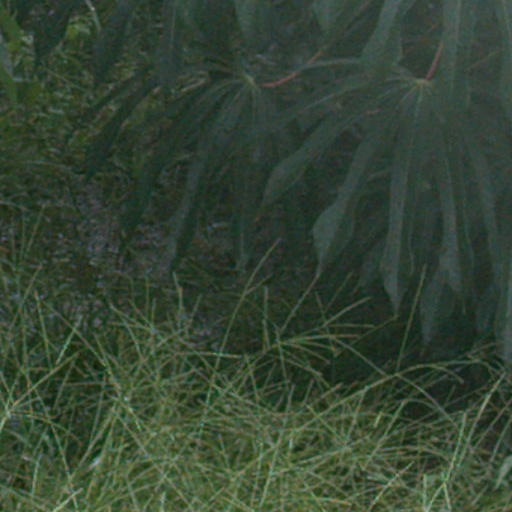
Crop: cassava